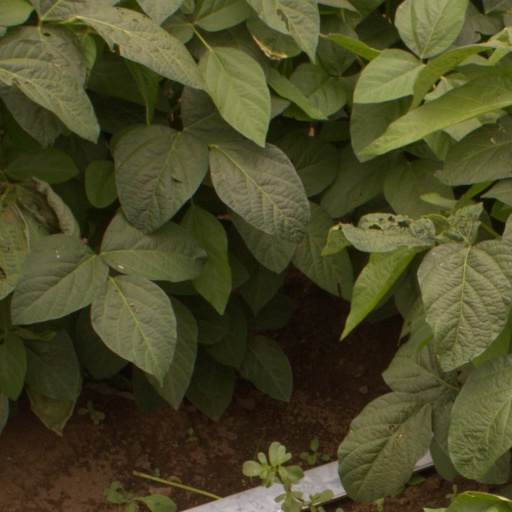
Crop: soybean